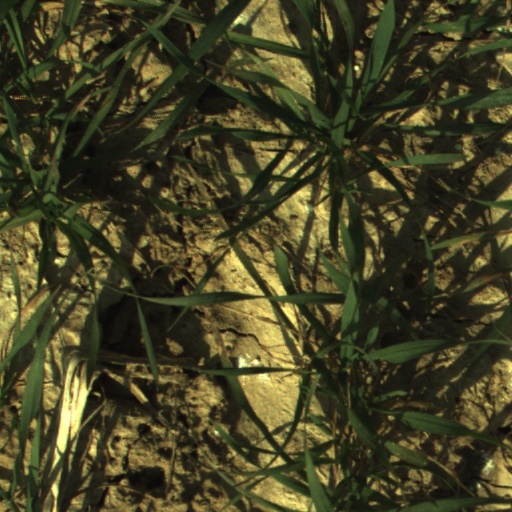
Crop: wheat